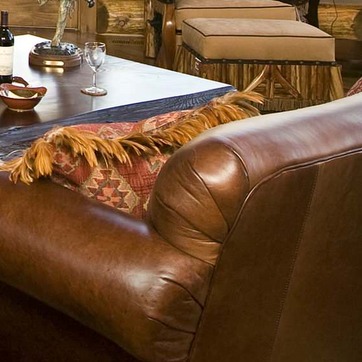
Material: leather